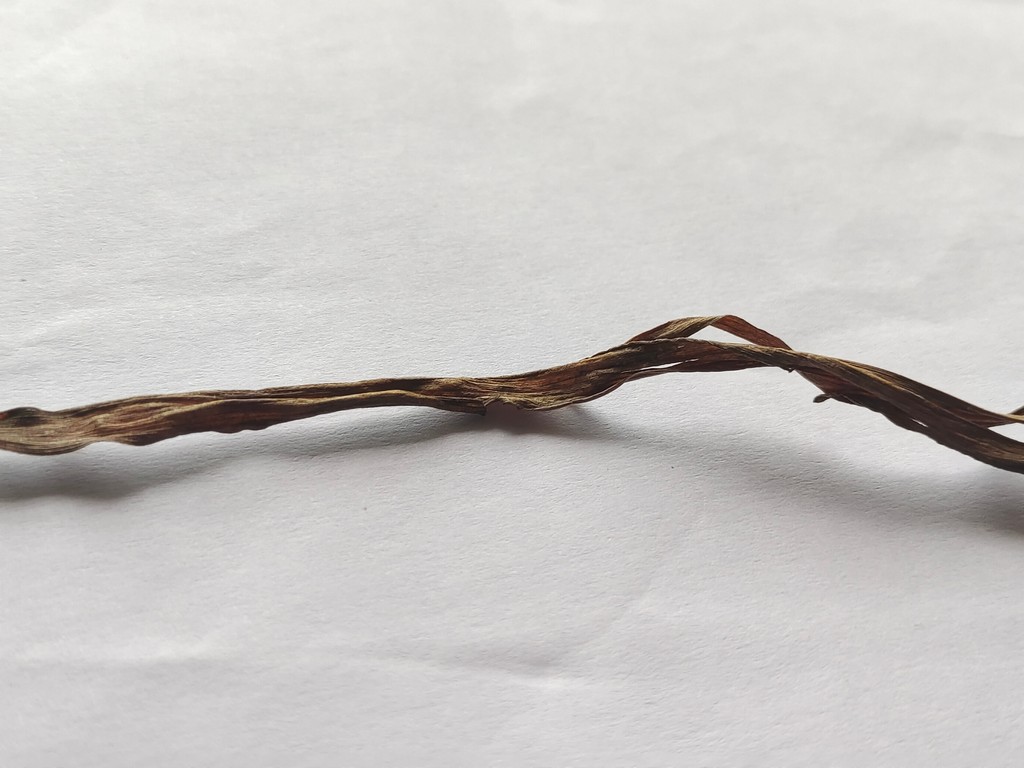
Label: Dried